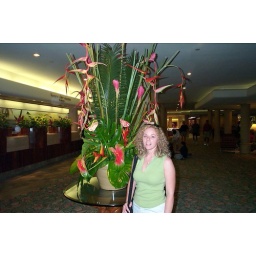
Brooke enjoyed this huge bouquet of flowers in the lobby.